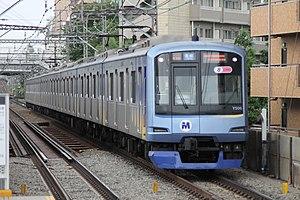
La ligne Seibu Ikebukuro est l'une des 2 lignes ferroviaires principales de la compagnie privée Seibu au Japon. Elle relie la gare d'Ikebukuro à Tokyo à celle d'Agano à Hannō dans la préfecture de Saitama. C'est une ligne avec un fort trafic de trains de banlieue.
La ligne Tōbu Tōjō est une des 2 lignes ferroviaires principales de la compagnie privée Tōbu à dans la région de Kantō au Japon. Elle relie la gare d'Ikebukuro à Tokyo à celle de Yorii dans la préfecture de Saitama. C'est une ligne avec un fort trafic de trains de banlieue.